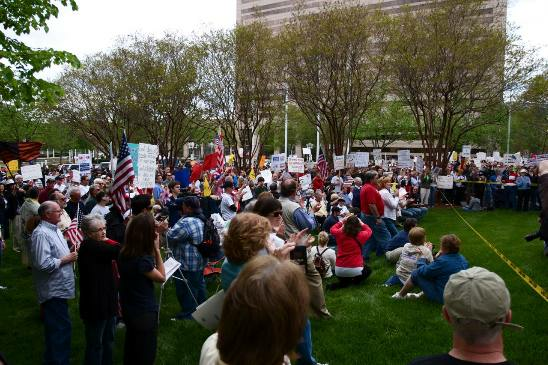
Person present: Yes